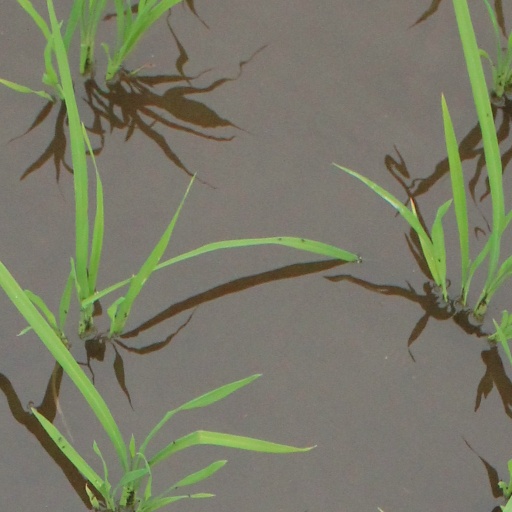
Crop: rice